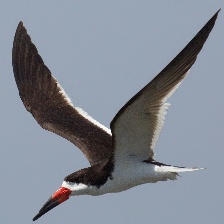
Species: BLACK SKIMMER
Scientific name: RYNCHOPS NIGER